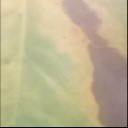
Label: Leaf_rust